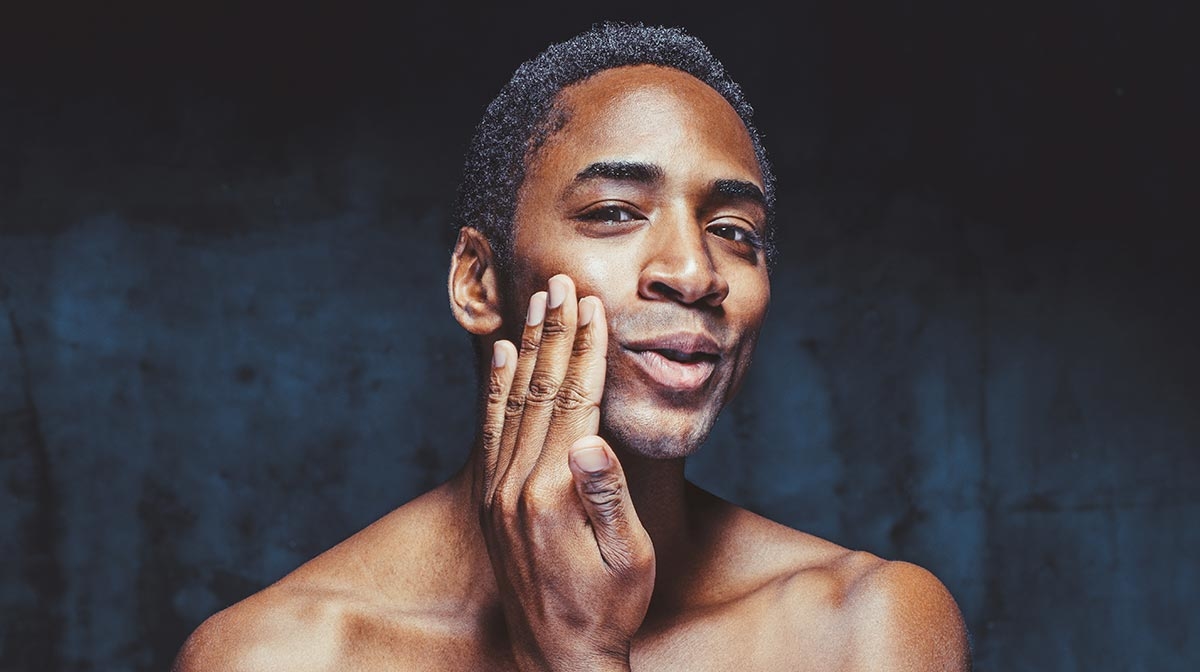
Gender: men